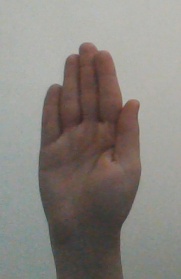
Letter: seen